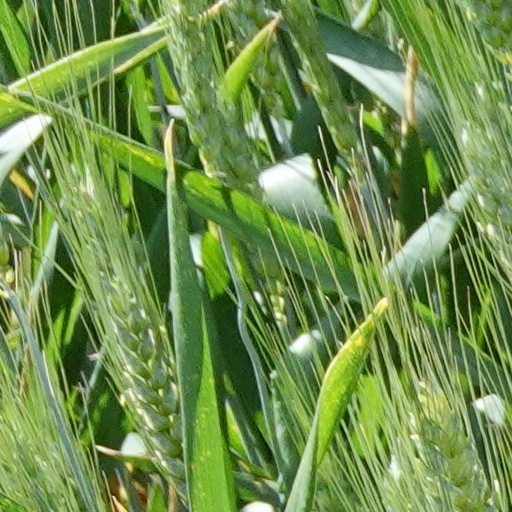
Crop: wheat